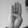
ASL letter: B